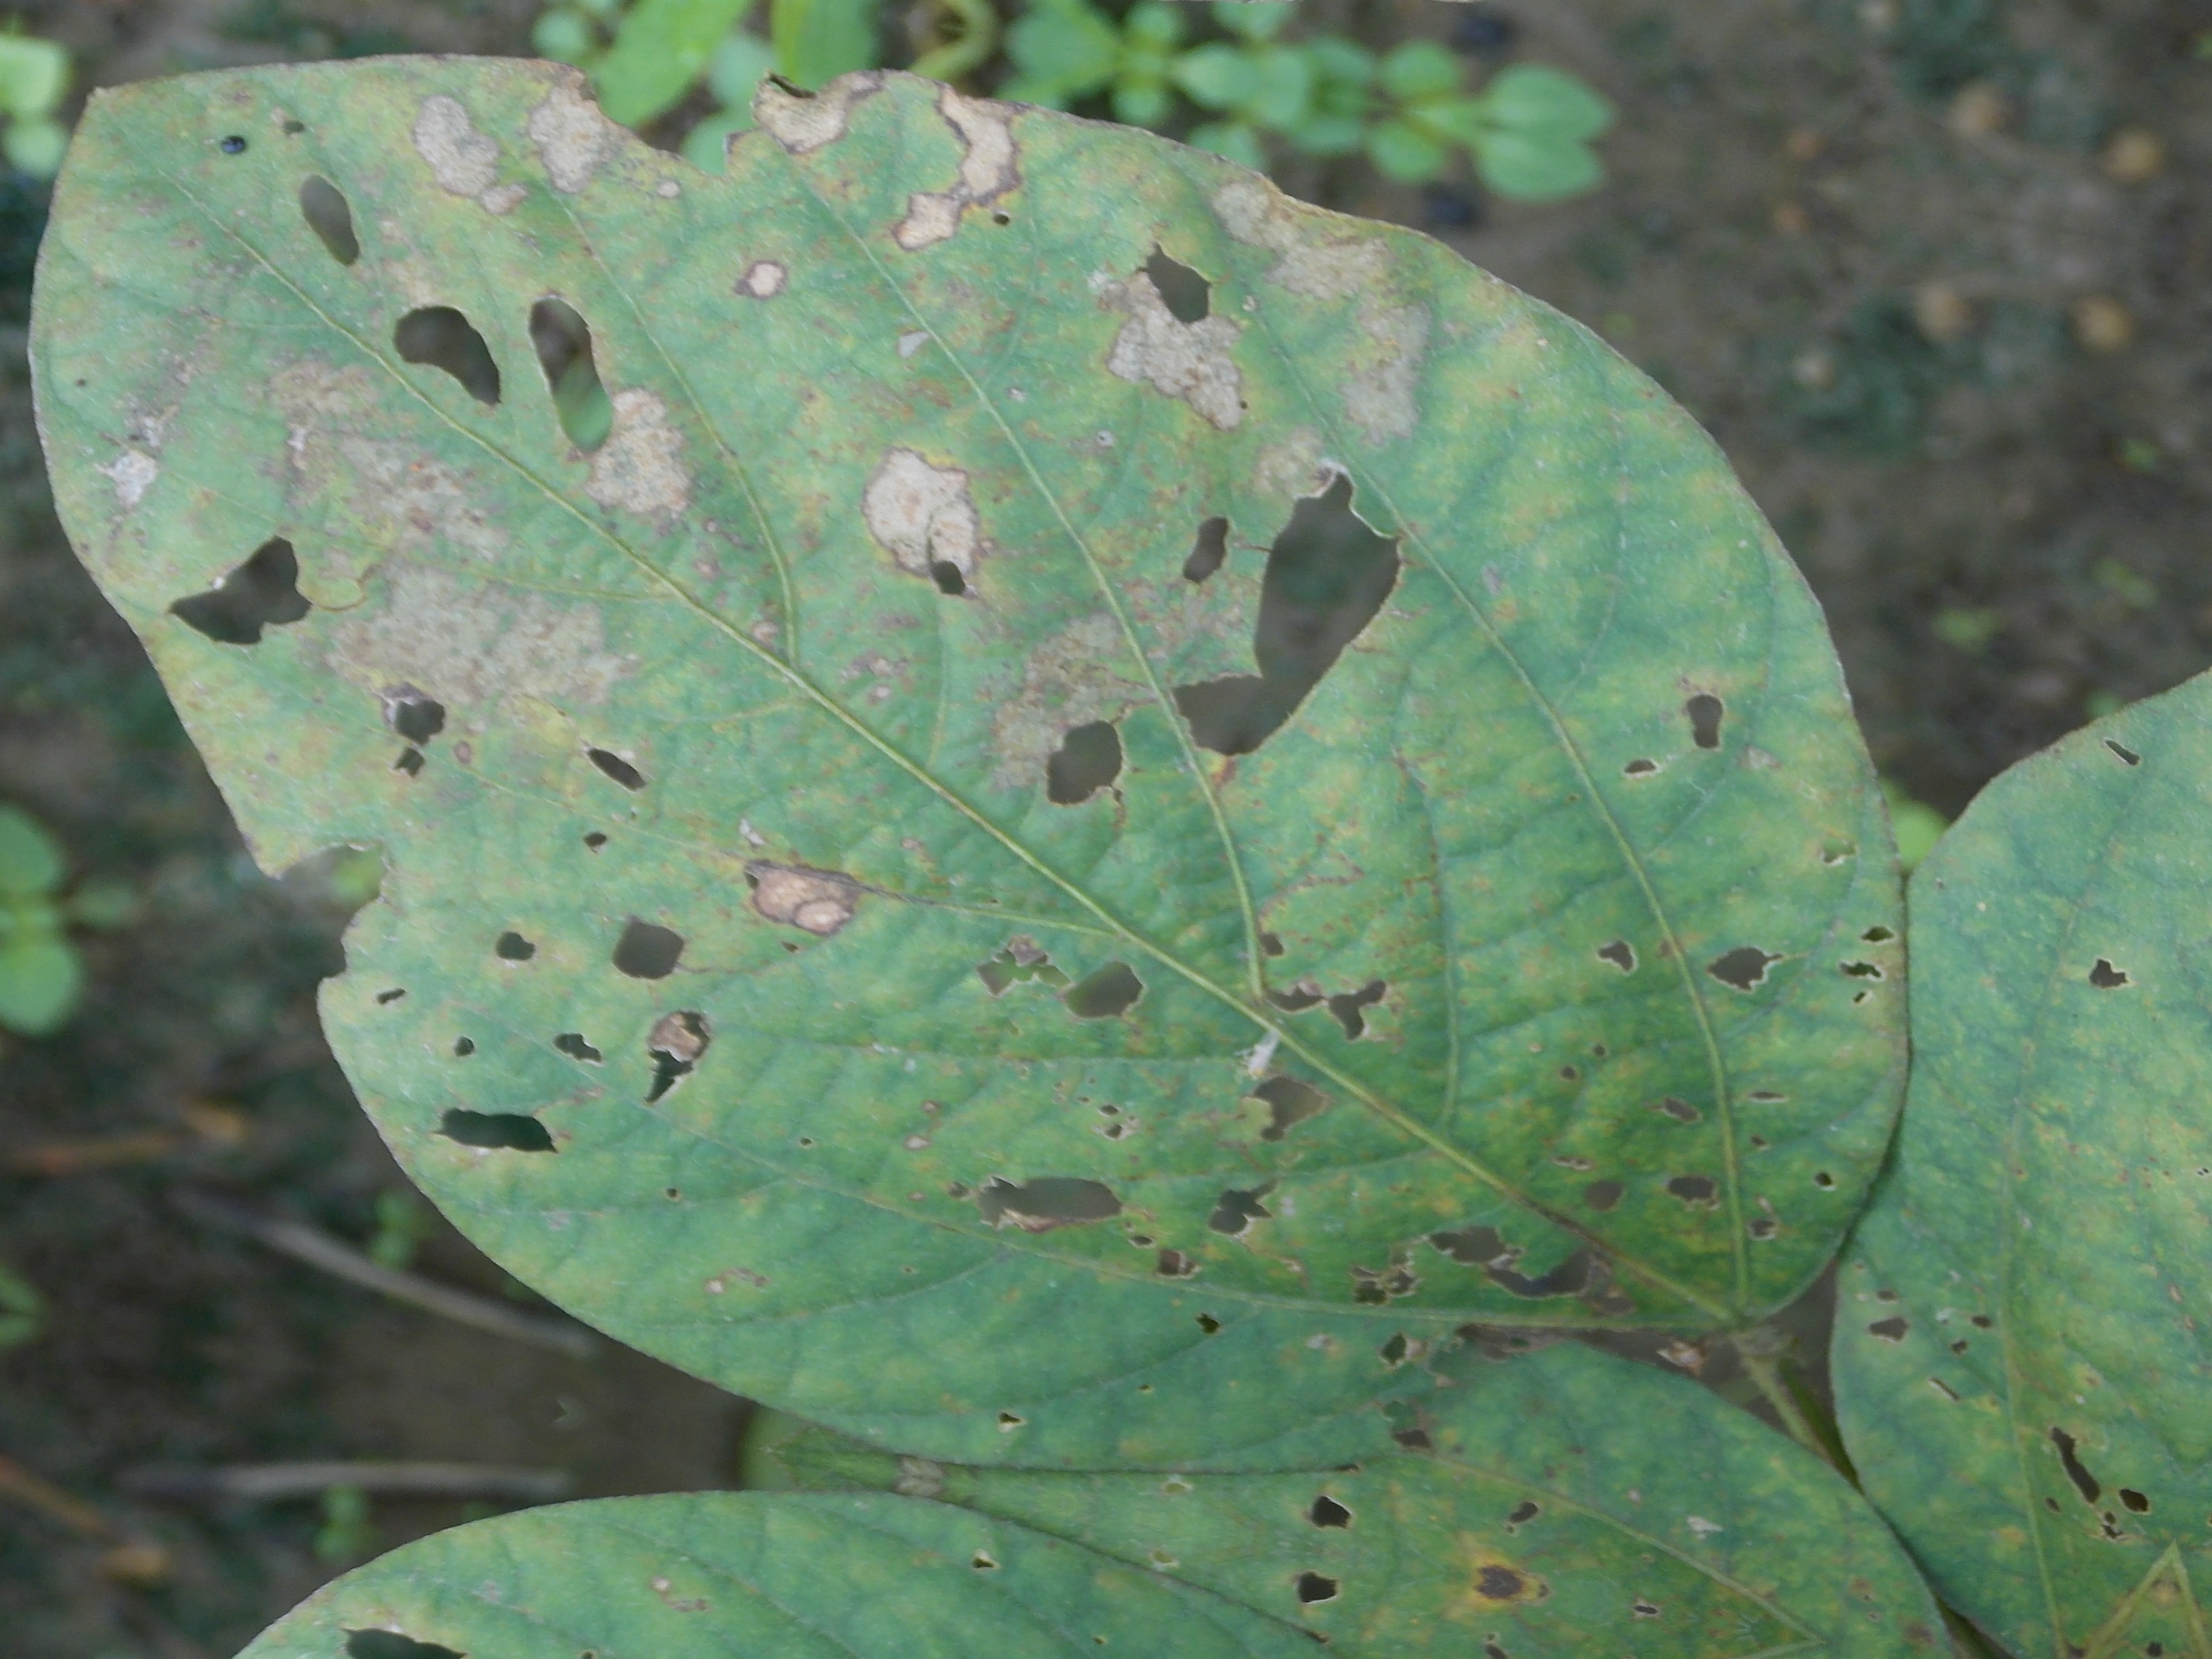
Label: Disease